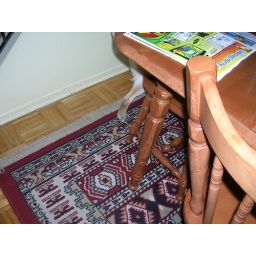
running to hide under the table